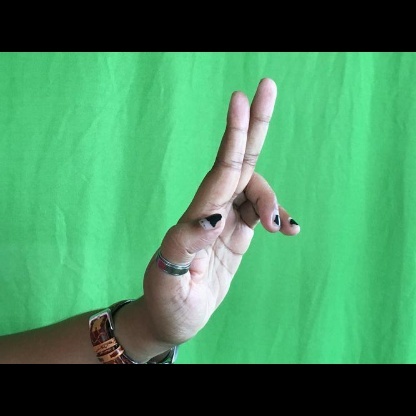
Mudra: Ardhapathaka